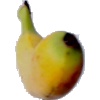
Label: Banana Lady Finger 1